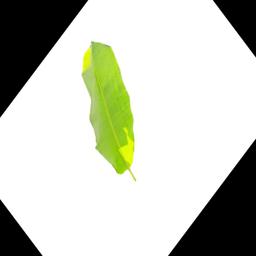
Label: MALBHOG LEAF